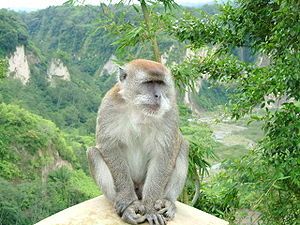
Javamakak
Javamakakken er en primat i slægten makakaber med en kropslængde på 37-63 centimeter og en lige så lang hale. Det er den almindeligste primat i Sydøstasien efter mennesket. På Java ses den ofte nær templer, hvor den anses for hellig. Javamakakken færdes i støjende grupper på op til hundrede individer, ofte nær mennesker, i skov og mangrovesumpe og langs floder og kyster. Det er en god svømmer. Den kendes på sit gråhvide overskæg og det hudfarvede ansigt og har ofte en opretstående hårtop på issen. Arten anvendes undertiden som forsøgsdyr.